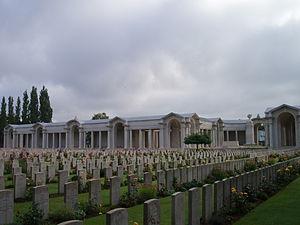
Cette page recense les Monuments historiques de la Grande Guerre inscrits au titre des monuments historiques en accompagnement de la proposition d’inscription au Patrimoine mondial de l’Humanité à l’UNESCO, « Sites funéraires et mémoriels de la Première Guerre Mondiale ».
La liste des mémoriaux et cimetières militaires du Pas-de-Calais répertorie les cimetières militaires, les mémoriaux ainsi que les stèles, plaques commémoratives et autres monuments, situés dans le département du Pas-de-Calais, qui honorent la mémoire des morts aux combats, des victimes de bombardements ou d’exactions de l'ennemi ainsi que celle de personnels de santé, de chefs militaires ou politiques pendant :